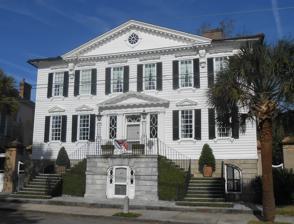
Building: William Gibbes House
Country: United States of America
Year built: 1775
Historic house in South Carolina, United States Not to be confused with William Gibbs House or William Gibbs McAdoo House . United States historic place William Gibbes House U.S. National Register of Historic Places U.S. National Historic Landmark U.S. National Historic Landmark District Contributing Property Gibbes House Show map of South Carolina Show map of the United States Location 64 S. Battery, Charleston, South Carolina Coordinates 32°46′14.5″N 79°55′58.66″W / 32.770694°N 79.9329611°W / 32.770694; -79.9329611 Built 1775 Architectural style Georgian Part of Charleston Historic District ( ID66000964 ) NRHP reference No. 70000575 Significant dates Added to NRHP April 15, 1970 Designated NHL April 15, 1970 Designated NHLDCP October 9, 1960 The William Gibbes House is a historic house at 64 South Battery in Charleston, South Carolina .  Built about 1772, it is one of the nation's finest examples of classical Georgian architecture.  It was declared a National Historic Landmark in 1970. Description and history The Gibbes House is set on the north side of South Battery, at the southern end of the historic Charleston peninsula.  It is a two-story wood-frame structure, set on a high stone foundation.  It is covered by a hip roof with a front-facing gable, and is sheathed in wooden clapboard siding.  The main facade is five bays wide, with a central main entrance that is accessed by stairs descending from the landing on either side, and a service entrance in the basement level between the stairs, set in a segmented-arch opening.  The main entrance is set under a broad modillioned pediment, which is supported by four pilasters, with wide sidelight windows between the outer pairs.  First-floor windows are framed by pedimented lintels and bracketed sills, while the second-floor windows have flatter cornices.  The main roof line is modillioned, as is the gable above, which has a round window at its center. The interior follows a plan known in Charleston as a "double house".  It has four rooms on each floor, two on each side of a central hall, which is an elaborately decorated space with a columned arch and a staircase with a Civil War-era wrought iron railing.  Most of its interior stylings are not Georgian but Adamesque , the result of a 1794 restyling.  The south parlor spaces are fully paneled.  On the second floor is a ballroom with a cove ceiling adorned with plaster medallions and corner fans. The house lot was purchased by William Gibbes in 1772, and would at that time have included waterfront access.  The house was probably built soon afterward, and was certainly completed by 1779.  The Smith family purchased the house in 1794, and remodeled portions Adamesque style, including the marble steps in front.  The wrought iron balustrade and lantern standards in front are considered among the best ironwork of the Adamesque period in Charleston. After the Civil War, the house was acquired by the widow of Washington Roebling , builder of the Brooklyn Bridge ; she extended the building to the north in 1928. When the house sold for $6.1 million in January 2006, it became the most expensive property to sell on the peninsula to that time. The previous highest sale was for the Col. John Ashe House at 32 South Battery which had sold for $5.1 million in September 2003. The house remained the highest priced house to sell in Charleston until the sale of the Patrick O'Donnell House for $7.2 million. See also Wikimedia Commons has media related to William Gibbes House . List of National Historic Landmarks in South Carolina National Register of Historic Places listings in Charleston, South Carolina References